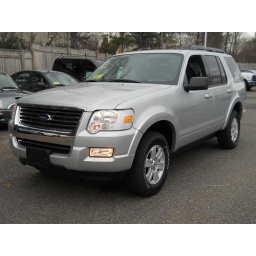
Jack Madden Ford is located in Norwood, Massachusetts and sells new and pre-owned Ford cars and trucks in the greater Boston area.